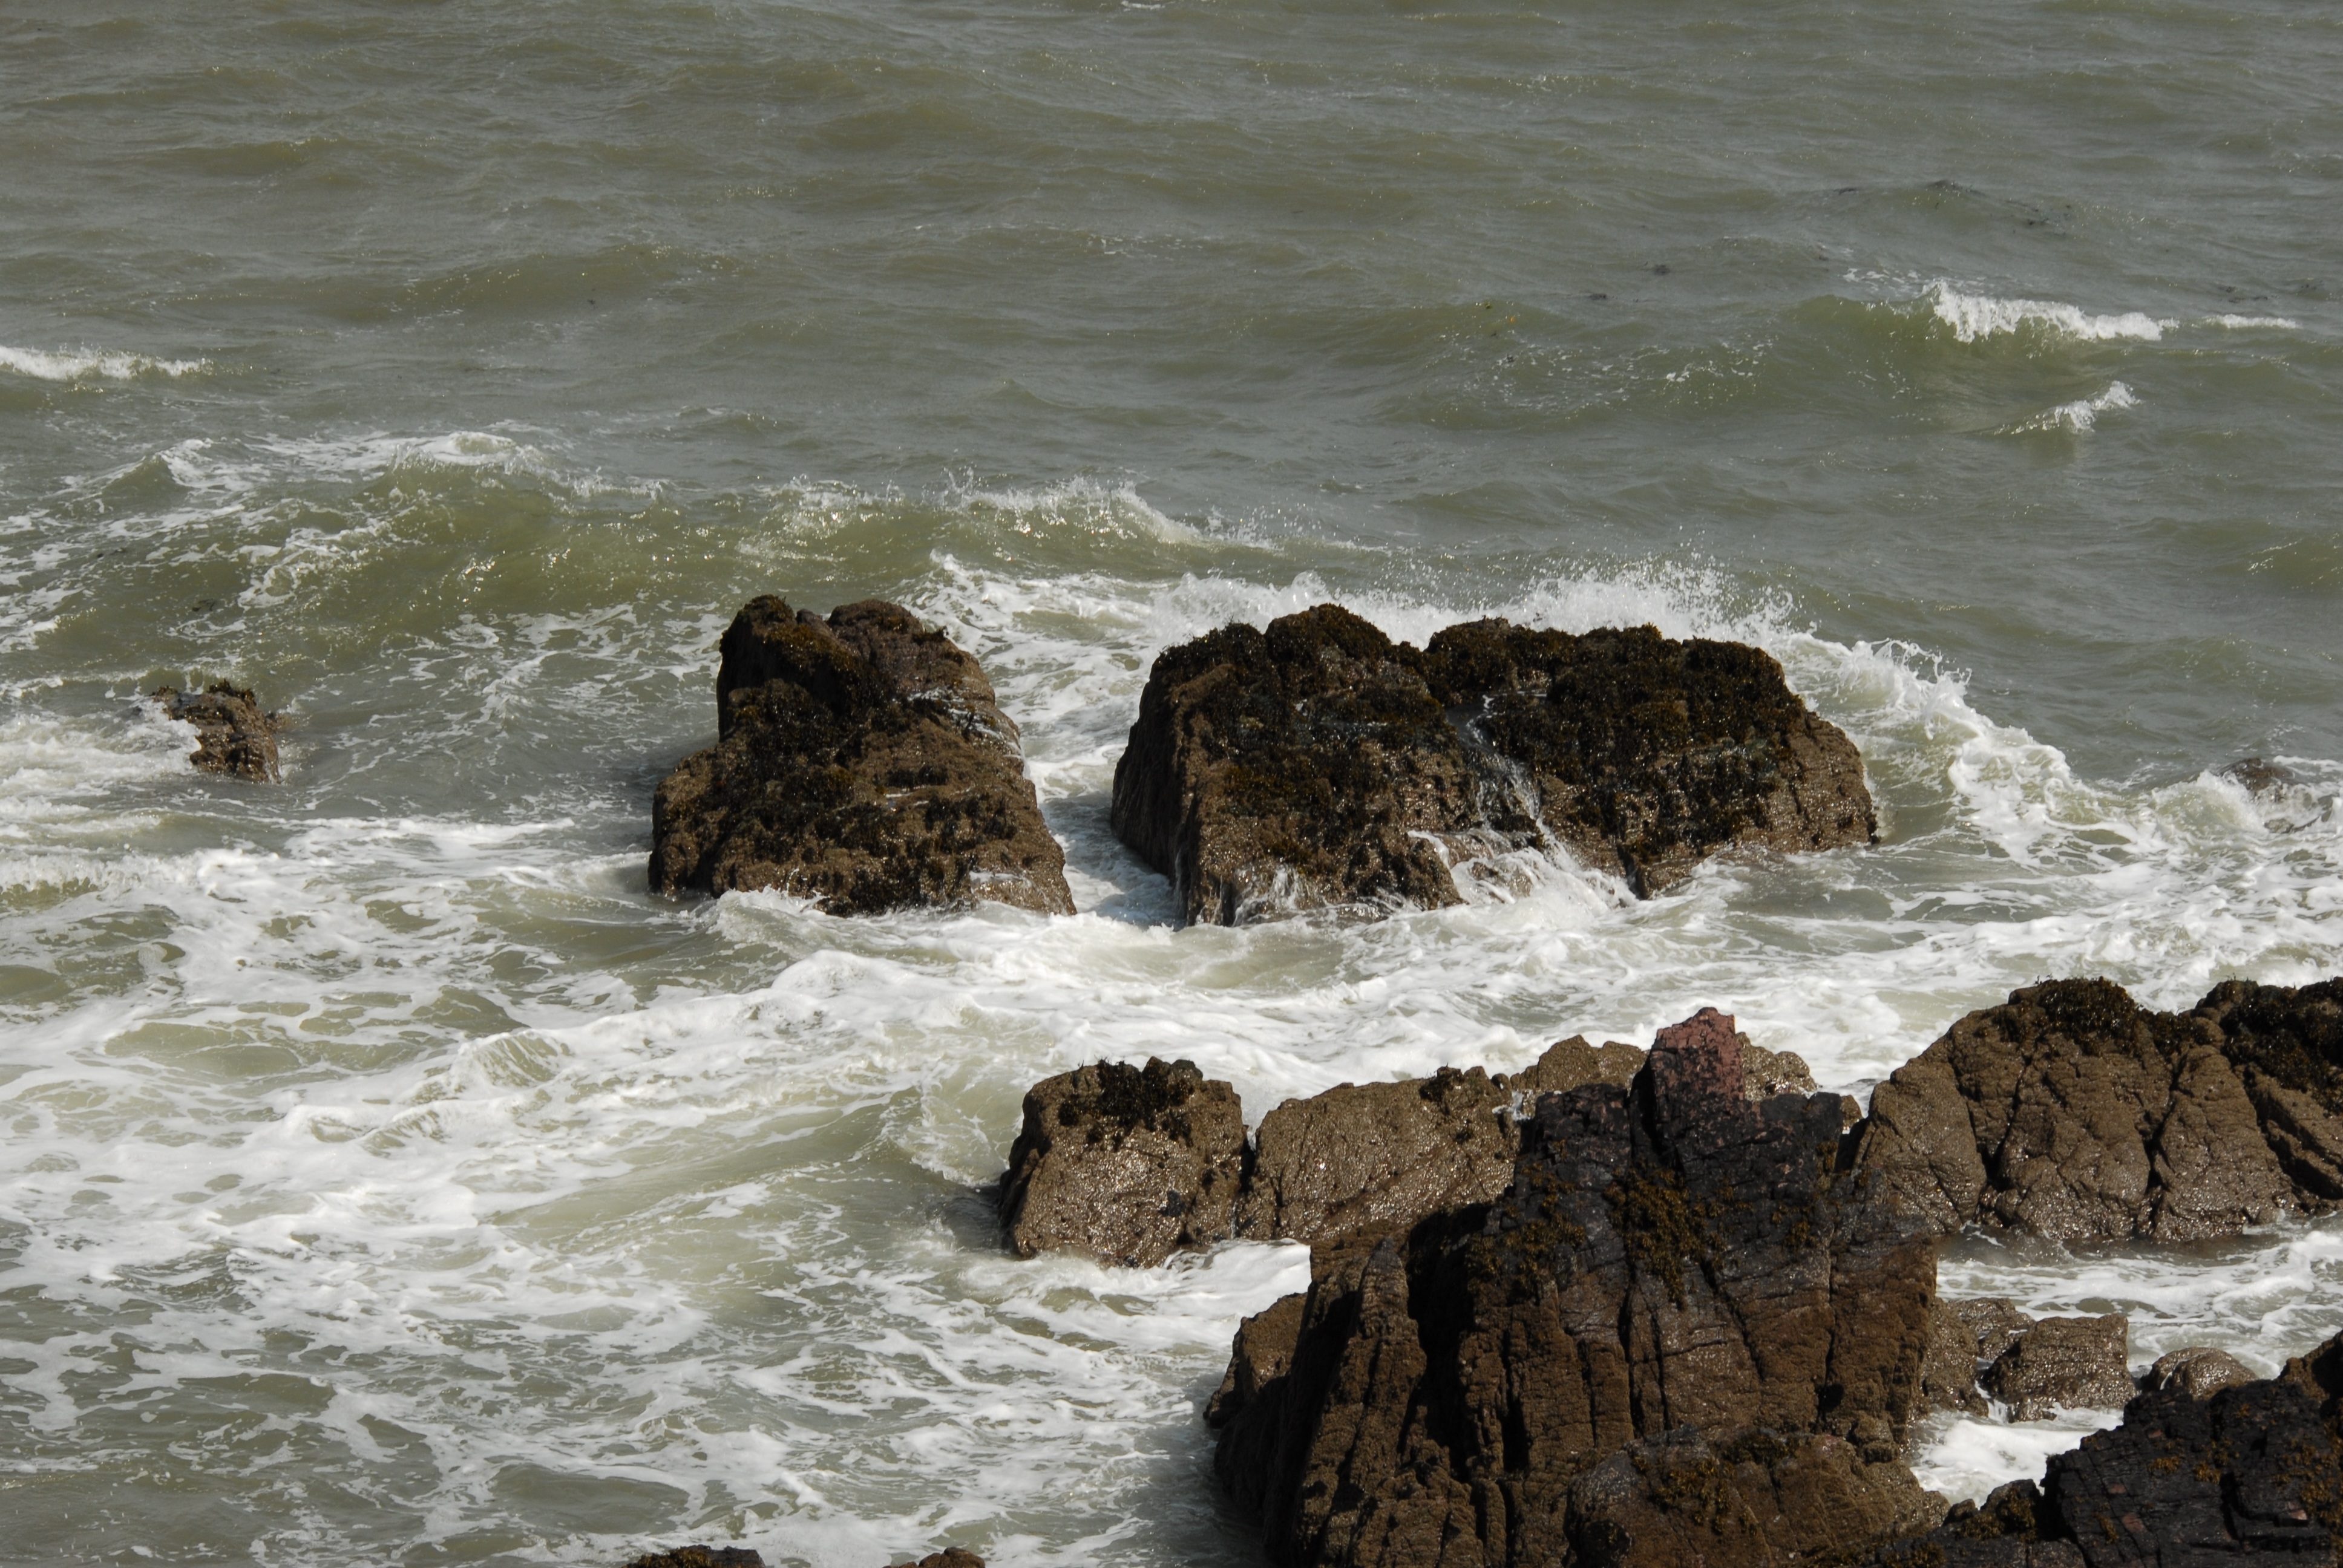
beach, sea, coast, water, nature, sand, rock, ocean, shore, wave, wet, cliff, foam, surf, spray, storm, bay, rapid, terrain, material, body of water, rocks, waves, stormy, cape, wind wave